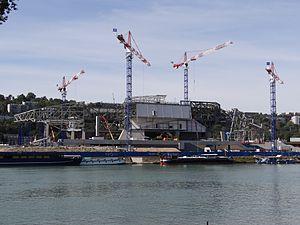
confluences
Le musée des Confluences est un musée d'histoire naturelle, d'anthropologie, des sociétés et des civilisations situé à Lyon en Auvergne-Rhône-Alpes. Héritier du Musée d'histoire naturelle Guimet de Lyon, il est hébergé dans un bâtiment de style déconstructiviste de l’agence d'architecture Coop Himmelbau de 2014, dans le quartier de La Confluence, sur la pointe sud de la Presqu'île de Lyon, au confluent du Rhône et de la Saône.